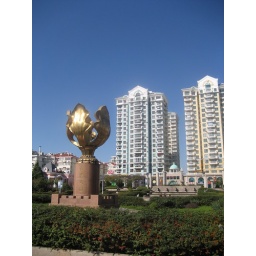
the golden flower and our apts in the background